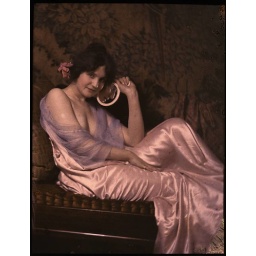
Woman in satin dress holding mirror